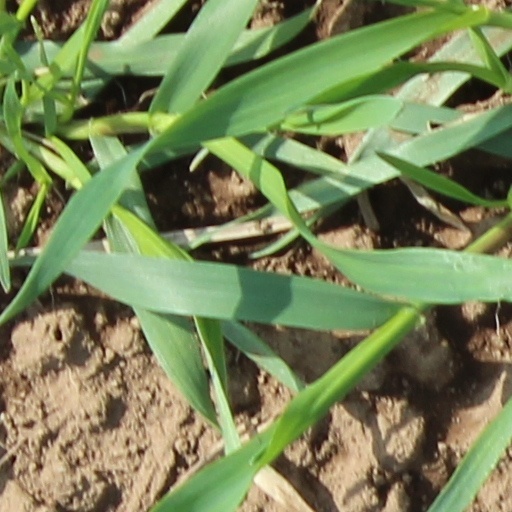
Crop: wheat